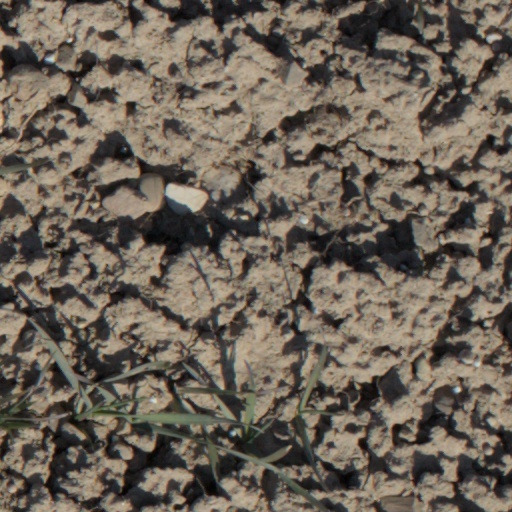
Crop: wheat